Laon station

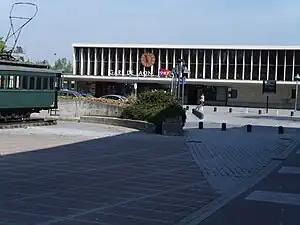
Entrance to the station

Laon is a railway station serving the town Laon., Aisne department, northern France. It was built in 1857 by Chemins de Fer du Nord. The station is served by regional trains to Paris, Amiens, Aulnoye-Aymeries and Reims.